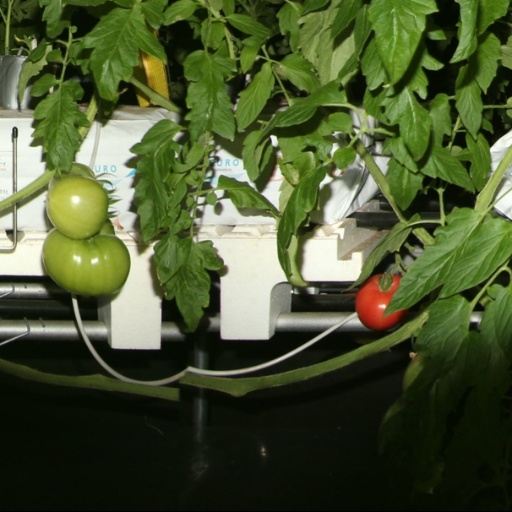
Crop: tomato